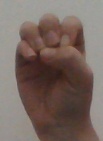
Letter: ha